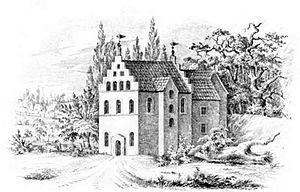
Arlewatt est une commune allemande de l'arrondissement de Frise-du-Nord, dans le Land de Schleswig-Holstein. En 2015, sa population est de 332 habitants.